Neuronal memory allocation

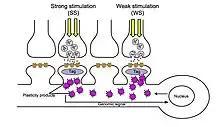
A strong stimulus may produce both a tag on the synapse being stimulated and a genomic signaling cascade leading to the formation of plasticity products. The tag will then serve to capture these plasticity products. A weak signal on a nearby synapse may produce a tag but not a genomic signal. This tag can also serve to, capture plasticity products and strengthen the weakly-stimulated synapse.

Synaptic activity can generate a synaptic tag, which is a marker that allows the stimulated spine to subsequently capture newly transcribed plasticity molecules such as Arc. Synaptic activity can also engage the translation and transcription machinery. Weak stimulation can create synaptic tags but will not engage the translation and transcription machinery, whereas strong stimulation will create synaptic tags and also engage the translation and transcription machinery. Newly generated plasticity-related proteins (PRPs) can be captured by any tagged synapses, but untagged synapses are not eligible to receive new PPs. After a certain time period, synapses will lose their tag and return to their initial state. Furthermore, the supply of new PRPs will deplete. The tags and new PRPs must overlap in time to capture the PRPs.